Pantelimon V. Sinadino

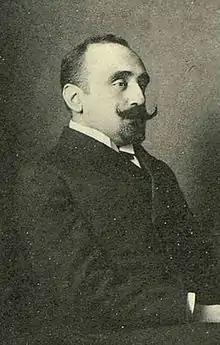

Pantelimon V. Sinadino (17 July 1875 in Chișinău – 1940 in Gulag) was a Bessarabian politician. He served as mayor of Chișinău (1903–1904, 1905–1907, 1909–1910). He was the grandson of Pantelimon I. Sinadino.